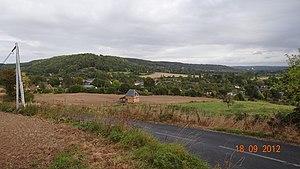
Freneuse-sur-Risle est une commune française située dans le département de l'Eure en région Normandie.